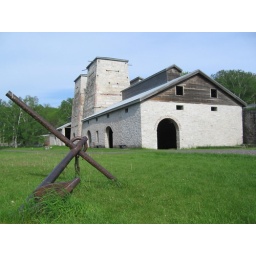
As the shot is from the ground above and from the anchor, this old blacksmith workshop on the banks of the lake is visually enhanced.